Invitation to William

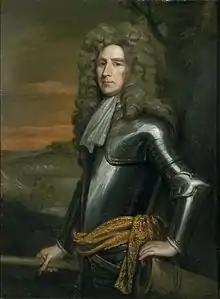
Henry Sydney, author of the letter

The Invitation to William was a letter sent by seven Englishmen (six nobles and a bishop), later referred to as "the Immortal Seven", to stadtholder William III, Prince of Orange, dated 30 June 1688 (Julian calendar, 10 July Gregorian calendar). In England, the heir apparent to the throne, James Francis Edward Stuart, had just been born to the unpopular King James II of England, and baptised a Catholic. The letter asked William, who was a nephew and son-in-law of James II, to use military intervention to force the king to make his eldest daughter, Mary, William's Protestant wife, his heir. The letter alleged that the newborn prince was an impostor.